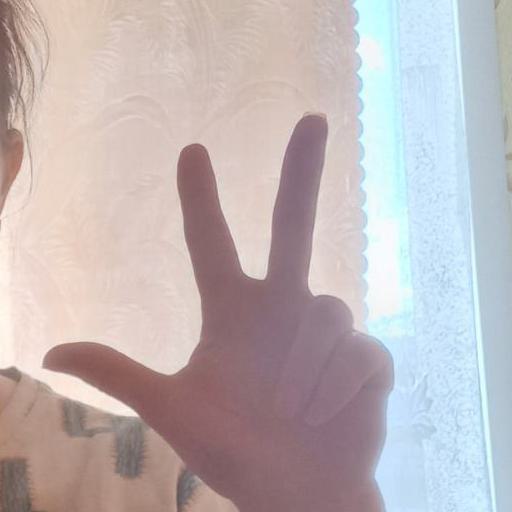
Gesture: three2